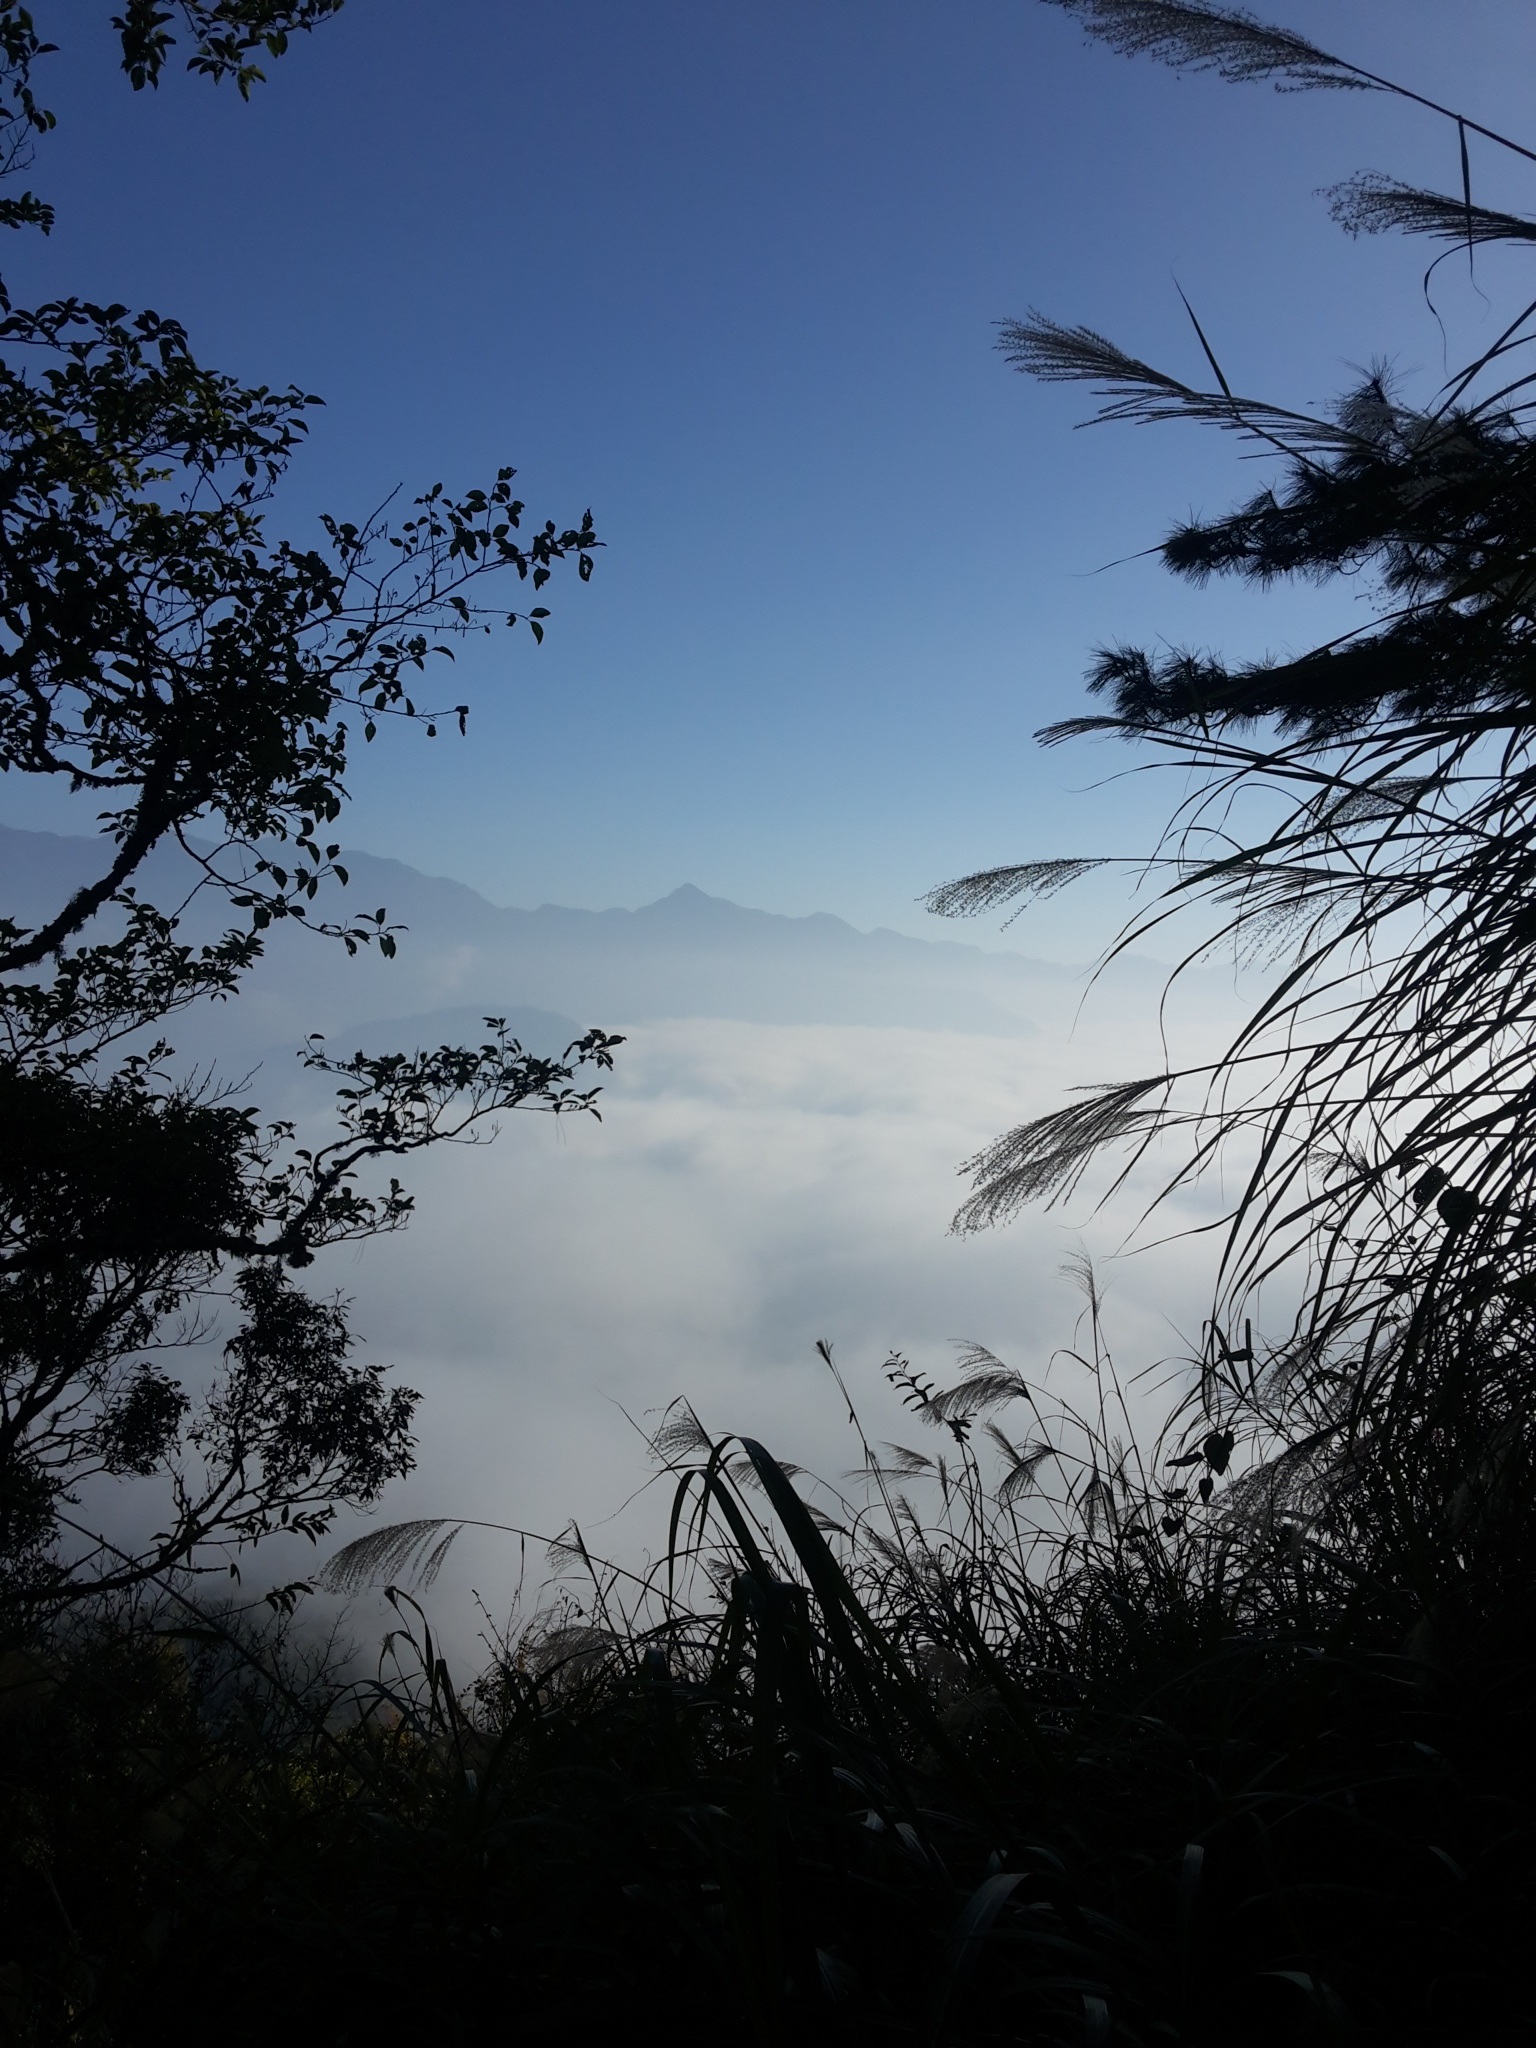
tree, nature, forest, branch, mountain, cloud, plant, sky, fog, sunset, sunlight, morning, leaf, dawn, dusk, evening, haze, darkness, trees, mountaineer, expensive, views, morning news, atmospheric phenomenon, woody plant